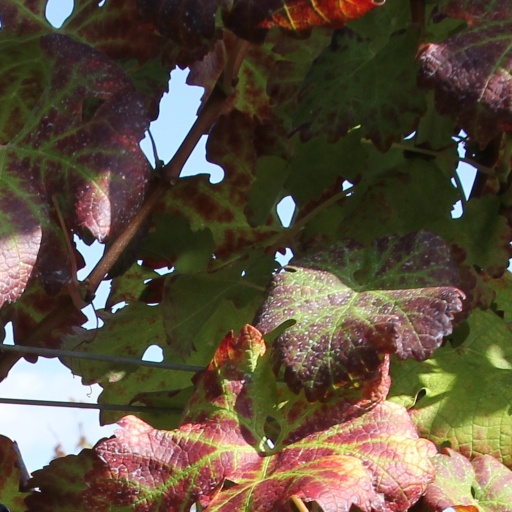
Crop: grape